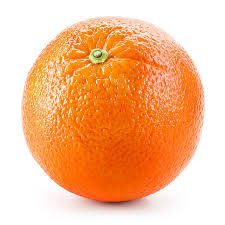
Label: Orange